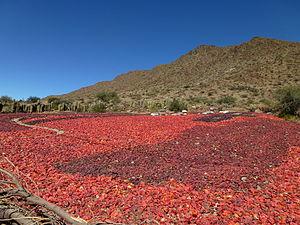
Piments à Cachi, Province de Salta (Argentine).
Le paprika, aussi connu sous le terme piment doux, est une épice en poudre de couleur rouge obtenue à partir du fruit mûr, séché et moulu du piment doux ou poivron. Le terme désigne aussi le fruit en lui-même.
Le paprika, aussi connu sous le terme piment doux, est une épice en poudre de couleur rouge obtenue à partir du fruit mûr, séché et moulu du piment doux ou poivron. Le terme désigne aussi le fruit en lui-même.
Capsicum est un genre de plantes de la famille des Solanacées. C'est le nom générique des piments.